Bahrain at the 2016 Summer Olympics

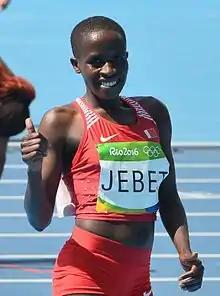
Ruth Jebet gave Bahrain its first Olympic gold medal in the women's 3000 m steeplechase.

Bahrain has received an invitation from ISSF to send Mahmood Haji in the men's rifle events to the Olympics.